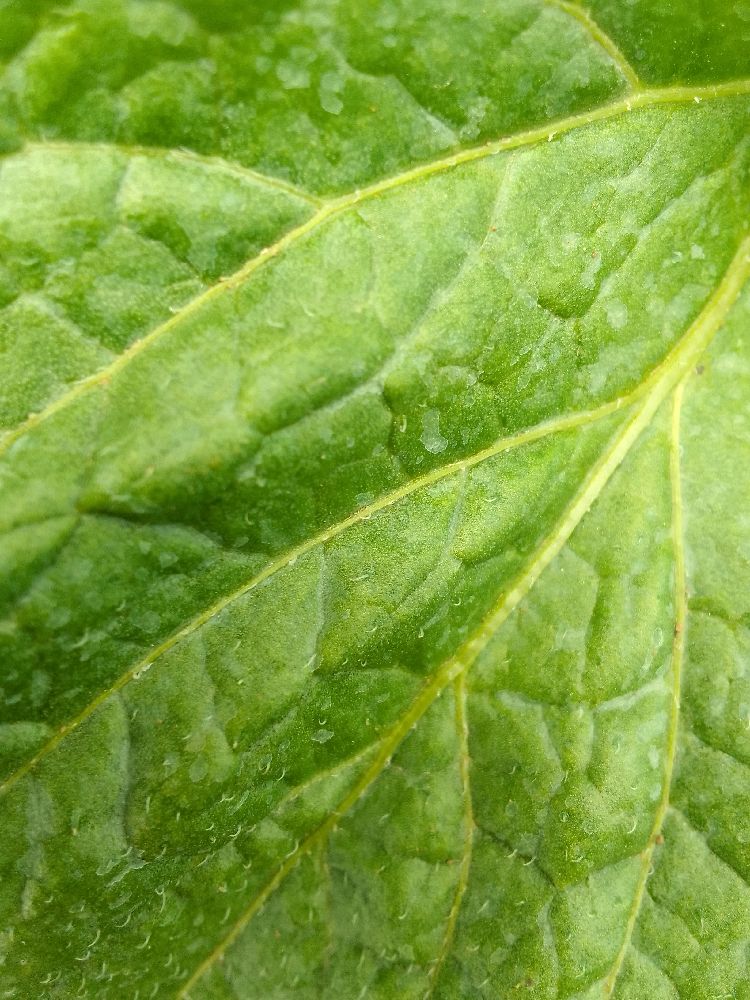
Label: Healthy